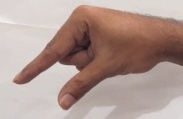
ASL sign: Q